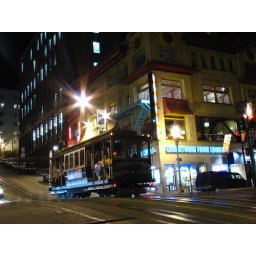
cable car travel's past grant street in chinatown - san francisco, california